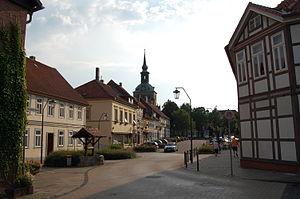
La place du marché ""Buchholzmarkt"""
Bockenem est une ville allemande située en Basse-Saxe dans l'arrondissement de Hildesheim. Elle est située sur la route des maisons à colombages qui va de l'Elbe au nord jusqu'au lac de Constance au sud.